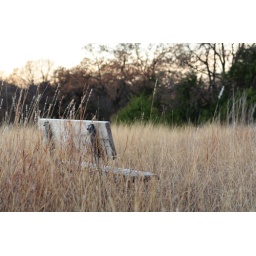
Bench in a field of tall grass